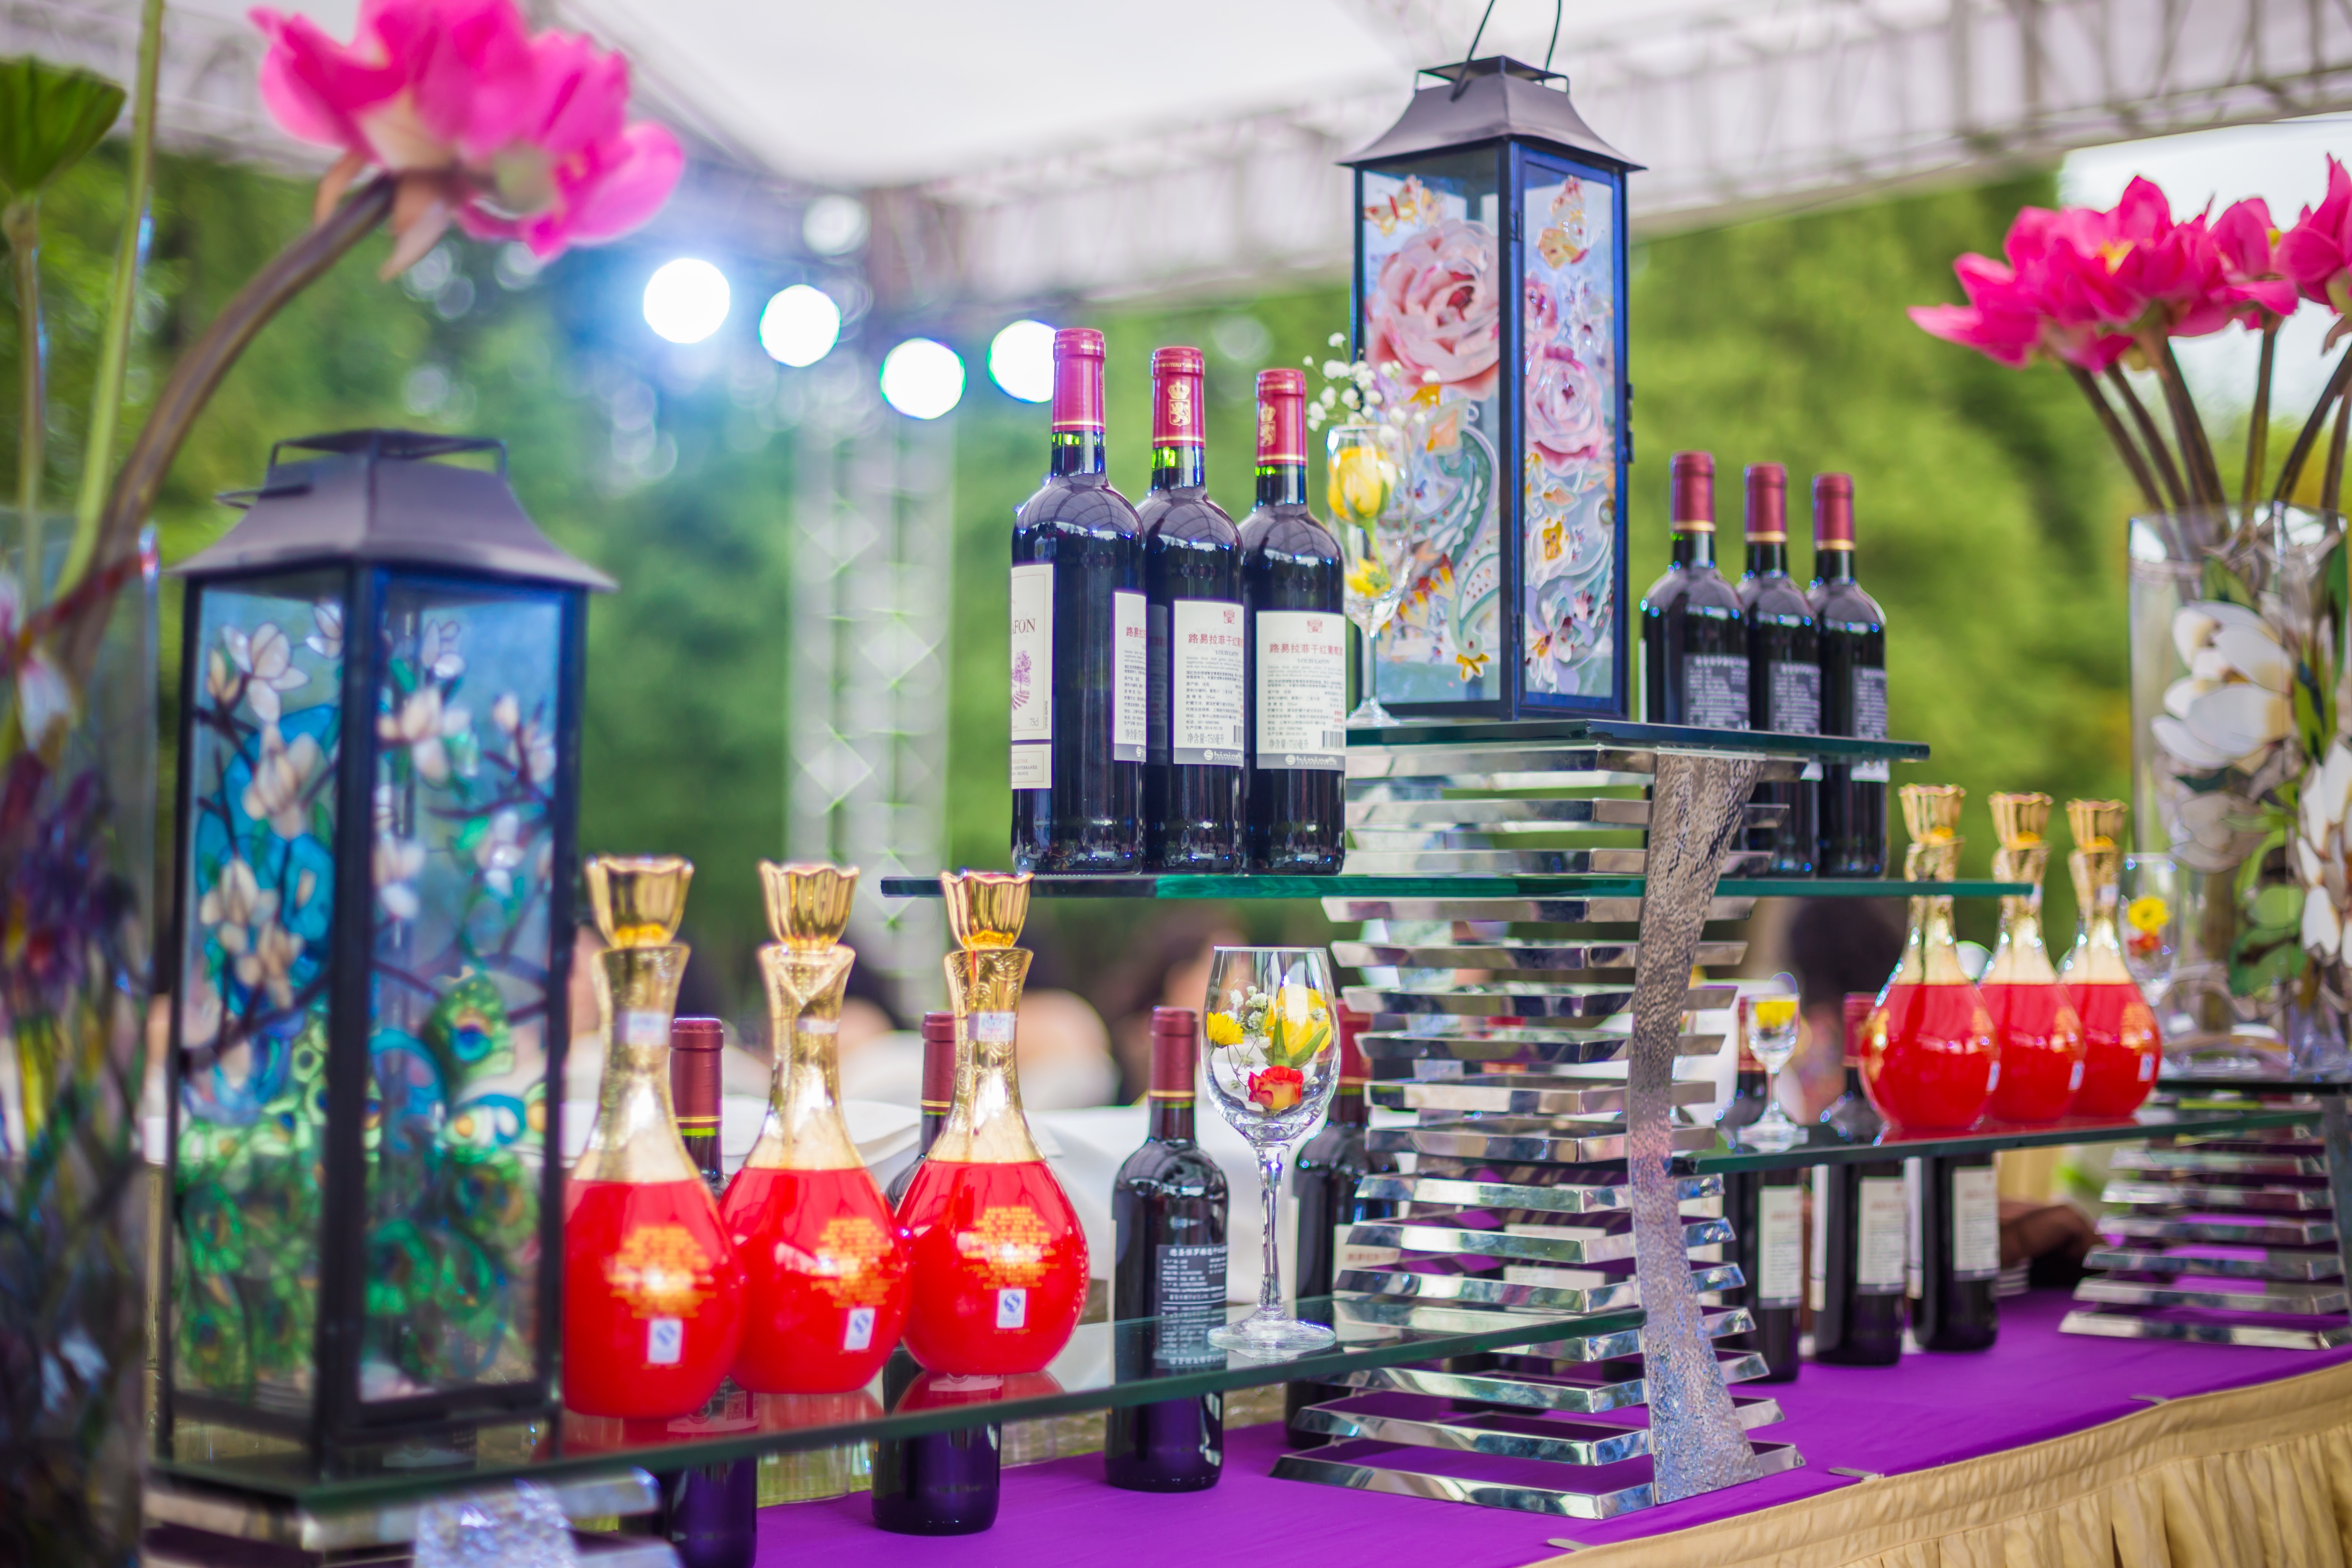
wine, flower, river, toy, fair, dine, floristry, retail, dining area, swing sets